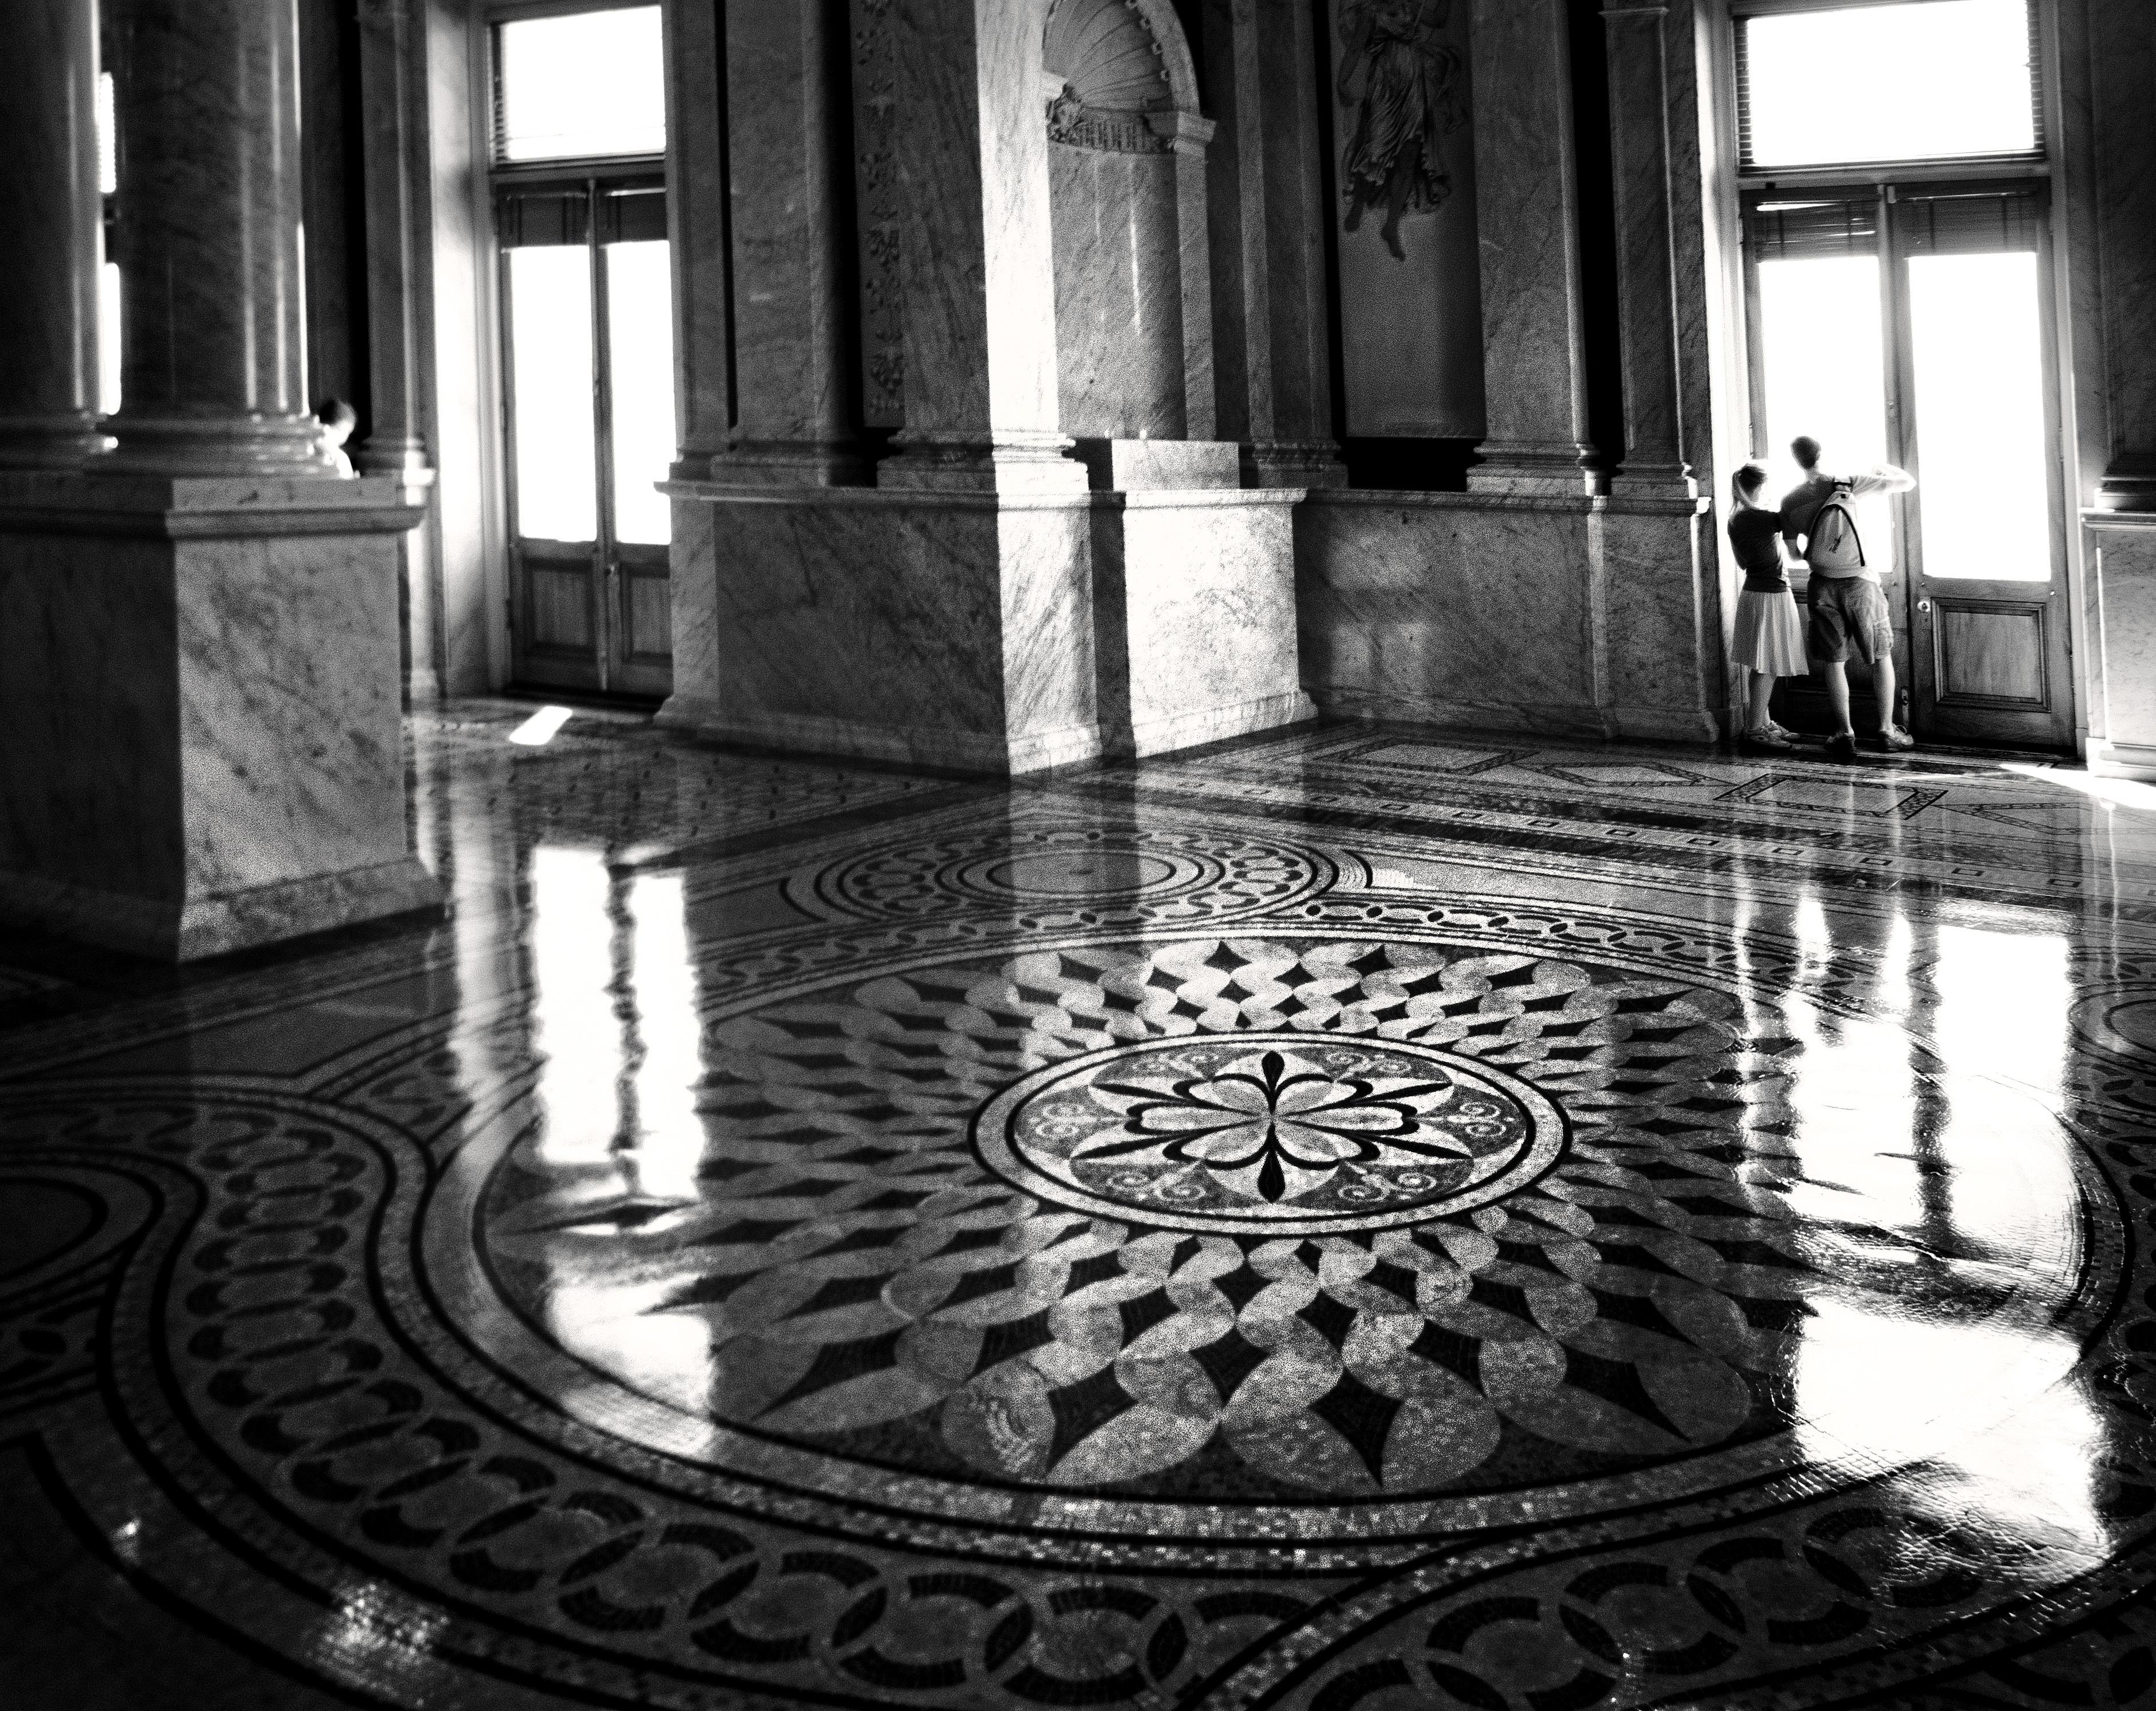
black and white, white, photography, floor, black, monochrome, design, symmetry, shape, flooring, monochrome photography